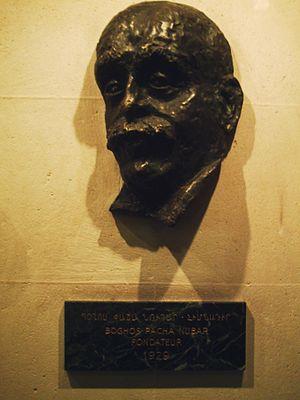
Buste de Boghos Nubar Pacha, Maison des étudiants Arméniens, CIUP, Paris. Sculpture by Raffy Sarkissian, 1974.
Boghos Nubar Pacha, né le 2 août 1851 à Constantinople et mort le 25 juin 1930 à Paris, est un philanthrope et diplomate arménien.